List of international presidential trips made by Rodrigo Duterte

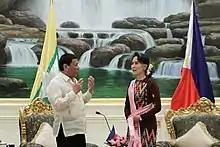
Duterte talks with Burmese State Counsellor Aung San Suu Kyi during the former's state visit in Naypyidaw on March 20, 2017

President Duterte travelled to Phnom Penh, Cambodia on December 13–14 for a two-day state visit to meet with Cambodian Prime Minister Hun Sen and King Norodom Sihamoni. His trip to Cambodia was initially planned to be a working visit upon the request of the Philippine government, but was later upgraded to a state visit by the Cambodian government. Duterte was accorded arrival honors at the Royal Palace, where he was received by King Sihamoni for a bilateral meeting. Duterte then met with Prime Minister Hun Sen at the Peace Palace, where they witnessed the signing of deals on cooperation in trade, sports, tourism, and combating transnational crime. Duterte also visited the Independence Monument and paid his respects to the late King Norodom Sihanouk by laying a wreath at his memorial. Before departing Cambodia, King Sihamoni hosted a state dinner for Duterte at the Royal Palace.